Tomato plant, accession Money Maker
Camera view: bottom (45 deg); turntable rotation: 90 degrees
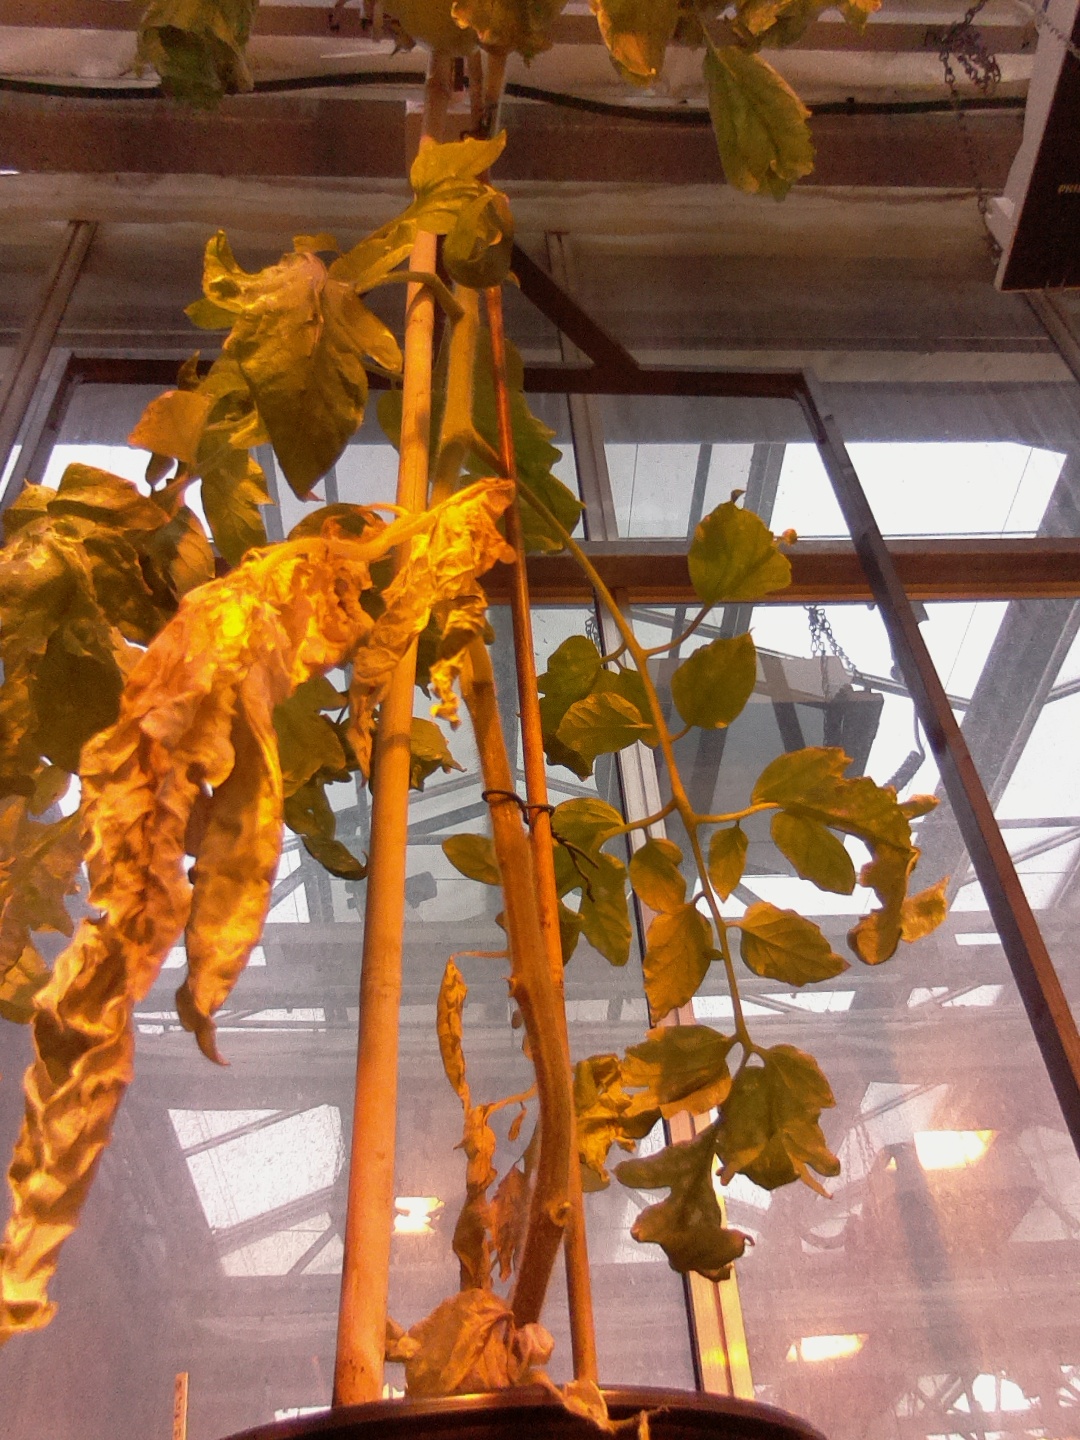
BBCH growth stage 78: 80% -90% of final fruit size